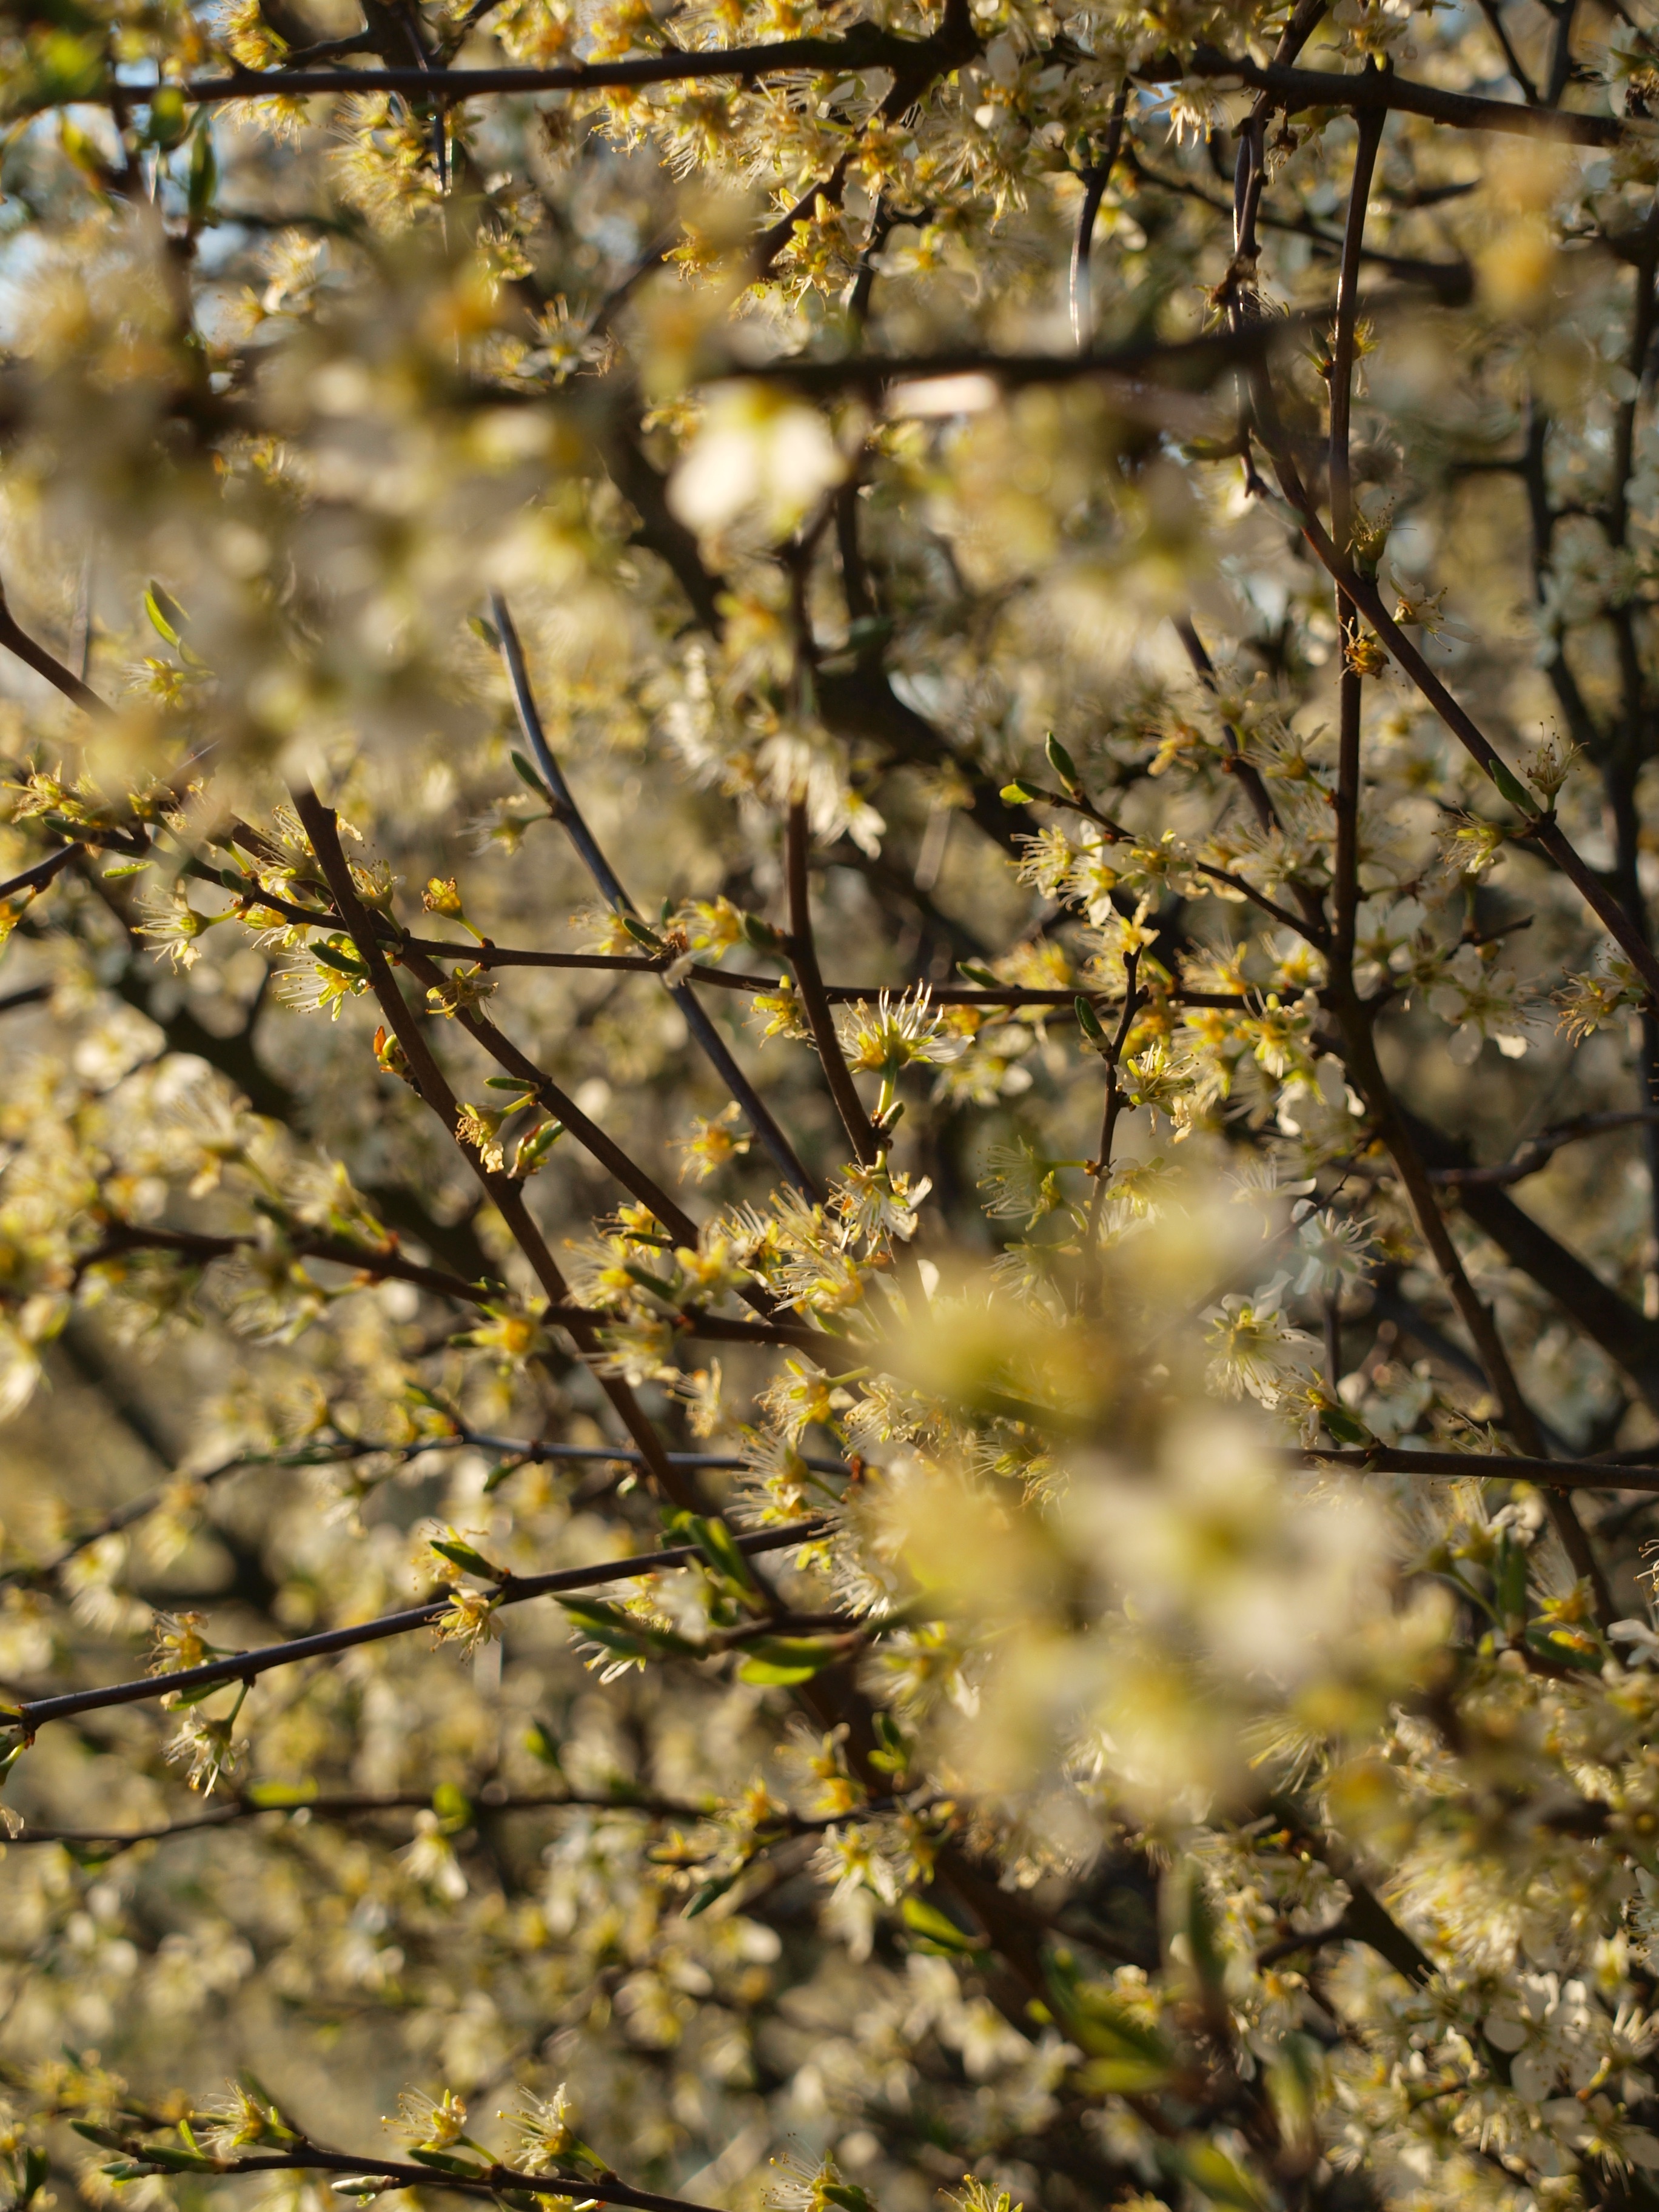
tree, nature, forest, branch, blossom, winter, plant, photography, sunlight, leaf, flower, trunk, wildlife, spring, green, produce, autumn, botany, flora, season, close up, woodland, macro photography, flowering plant, woody plant, land plant